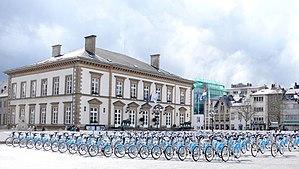
vél'oH! est le système de vélos en libre-service de Luxembourg disponible depuis le 21 mars 2008. Mis en place par la ville, il est géré depuis 2008 par le groupe industriel JCDecaux qui décline à cette occasion une version luxembourgeoise de son système Cyclocity. Par extension, « vél'oH! » désigne la bicyclette elle-même. JCDecaux est renouvelé pour dix ans à compter d'avril 2018.